Ford Ka

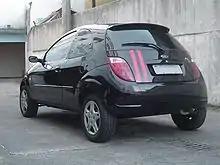
2005 Ford Ka (facelift, Brazil)

From the 1997 launch, and until 2001, the Latin American Ka was substantially similar to the European Ka, differing only in levels of equipment and trim. The main differences from the European model were the very short gearing for the manual transmission (the only transmission available) and the lack of soundproofing, which had been gradually removed annually since 2000 as a way to cut down costs, following the practice of other Brazilian car makers at the time.